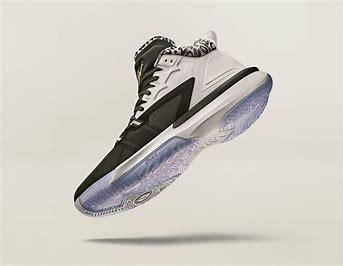
Brand: Jordan
Model: Zion 3